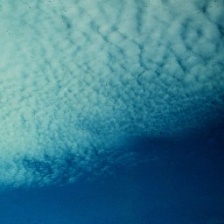
Cloud type: Cirrocumulus